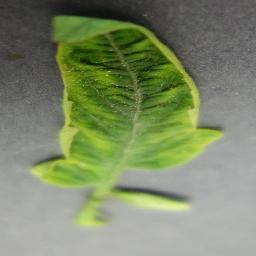
Label: Tomato___Tomato_Yellow_Leaf_Curl_Virus